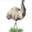
Label: bird